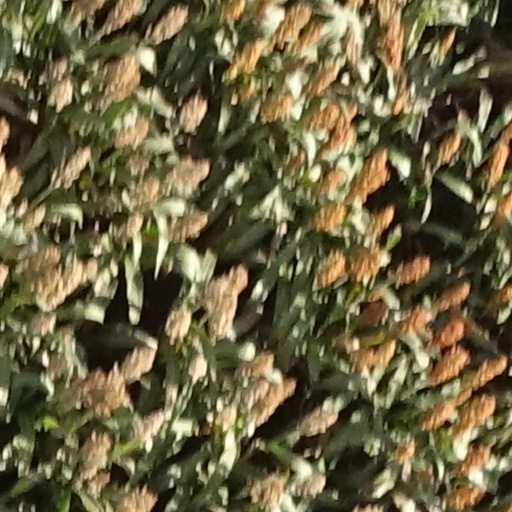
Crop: sorghum